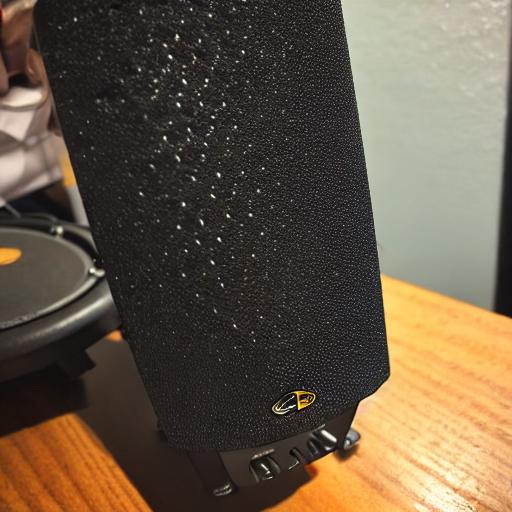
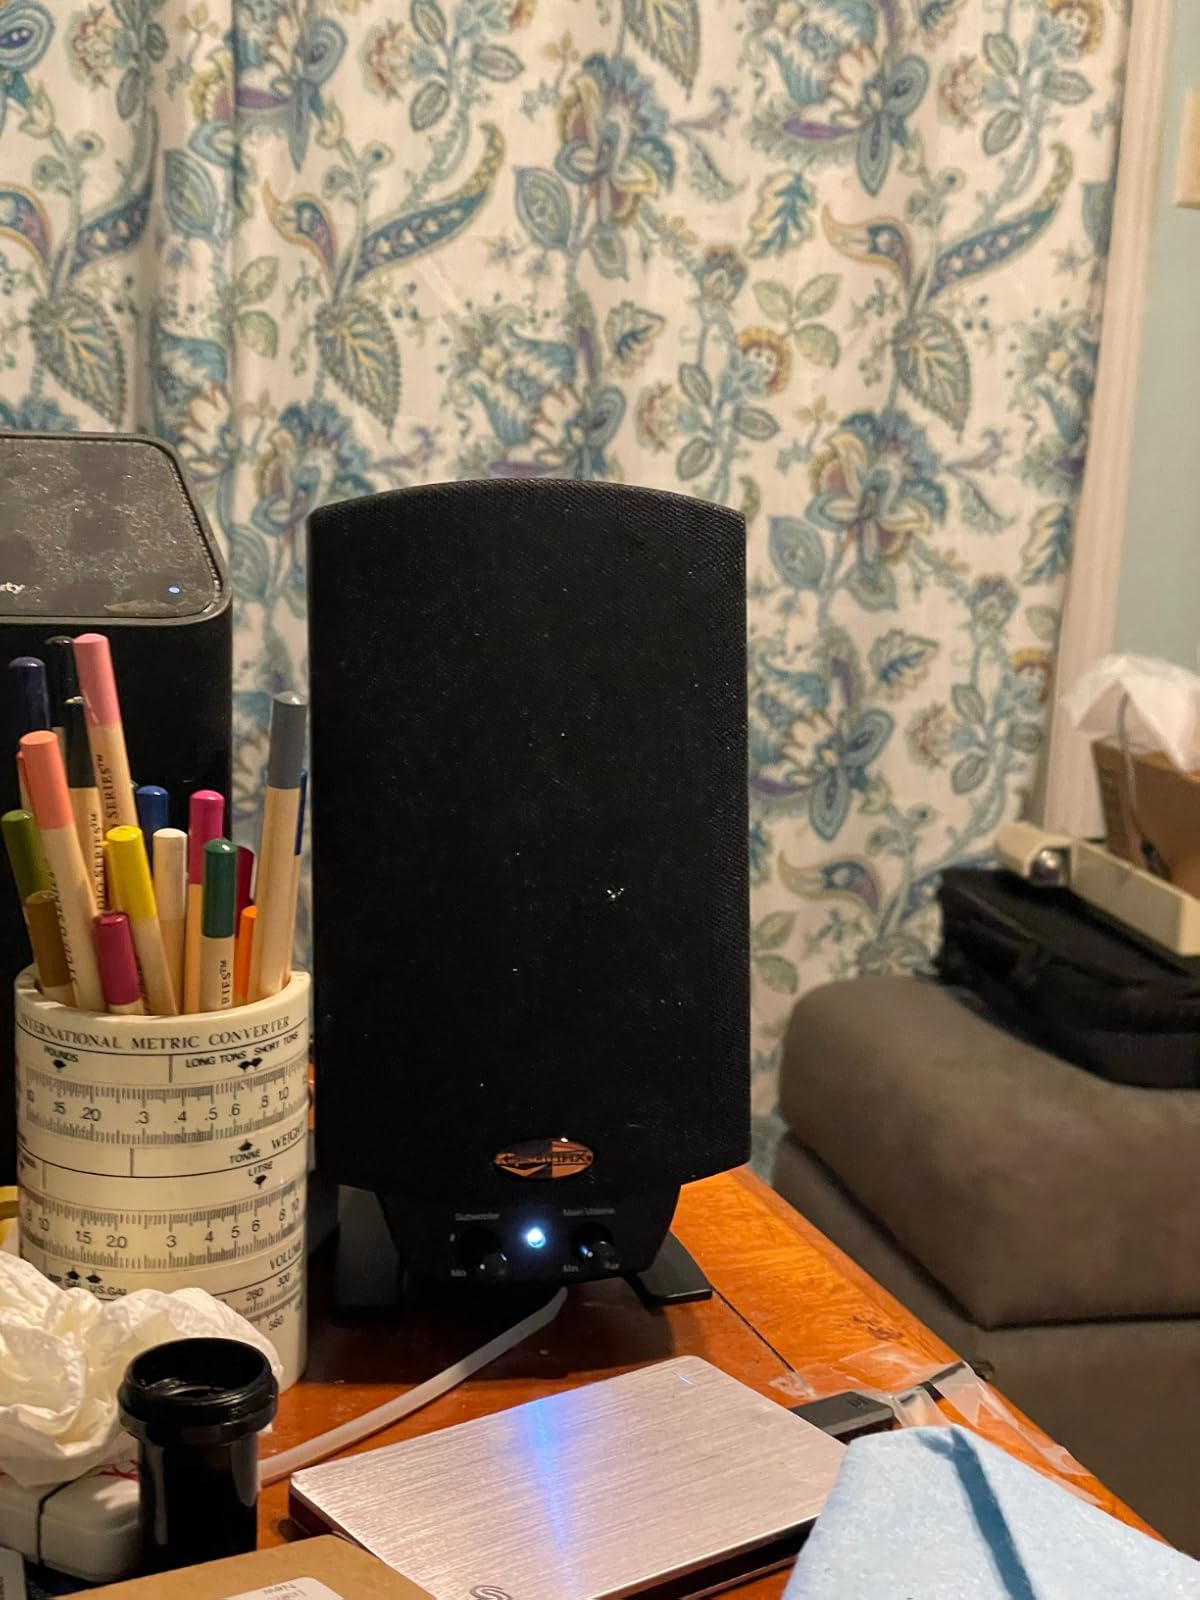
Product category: speaker
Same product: no